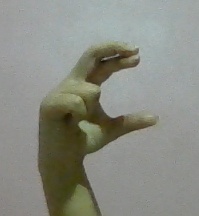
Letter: thal